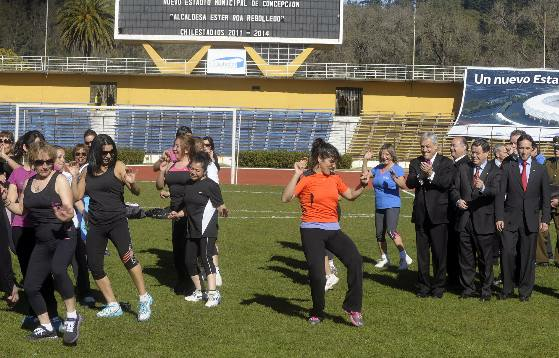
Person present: Yes